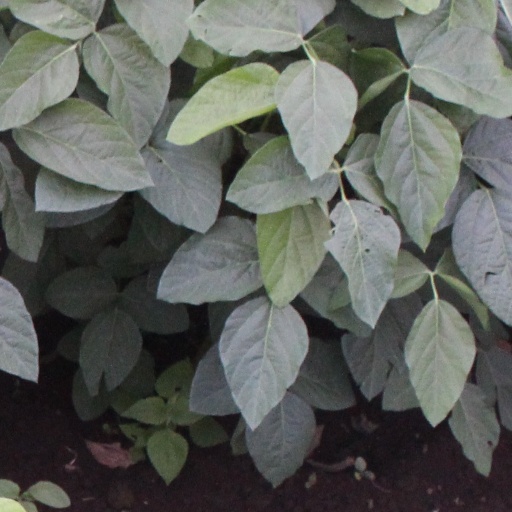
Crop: soybean